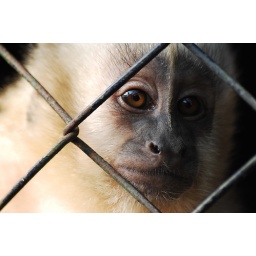
A quarantined monkey at the wild animal refuge Inti Wara Yassi in Bolivia.